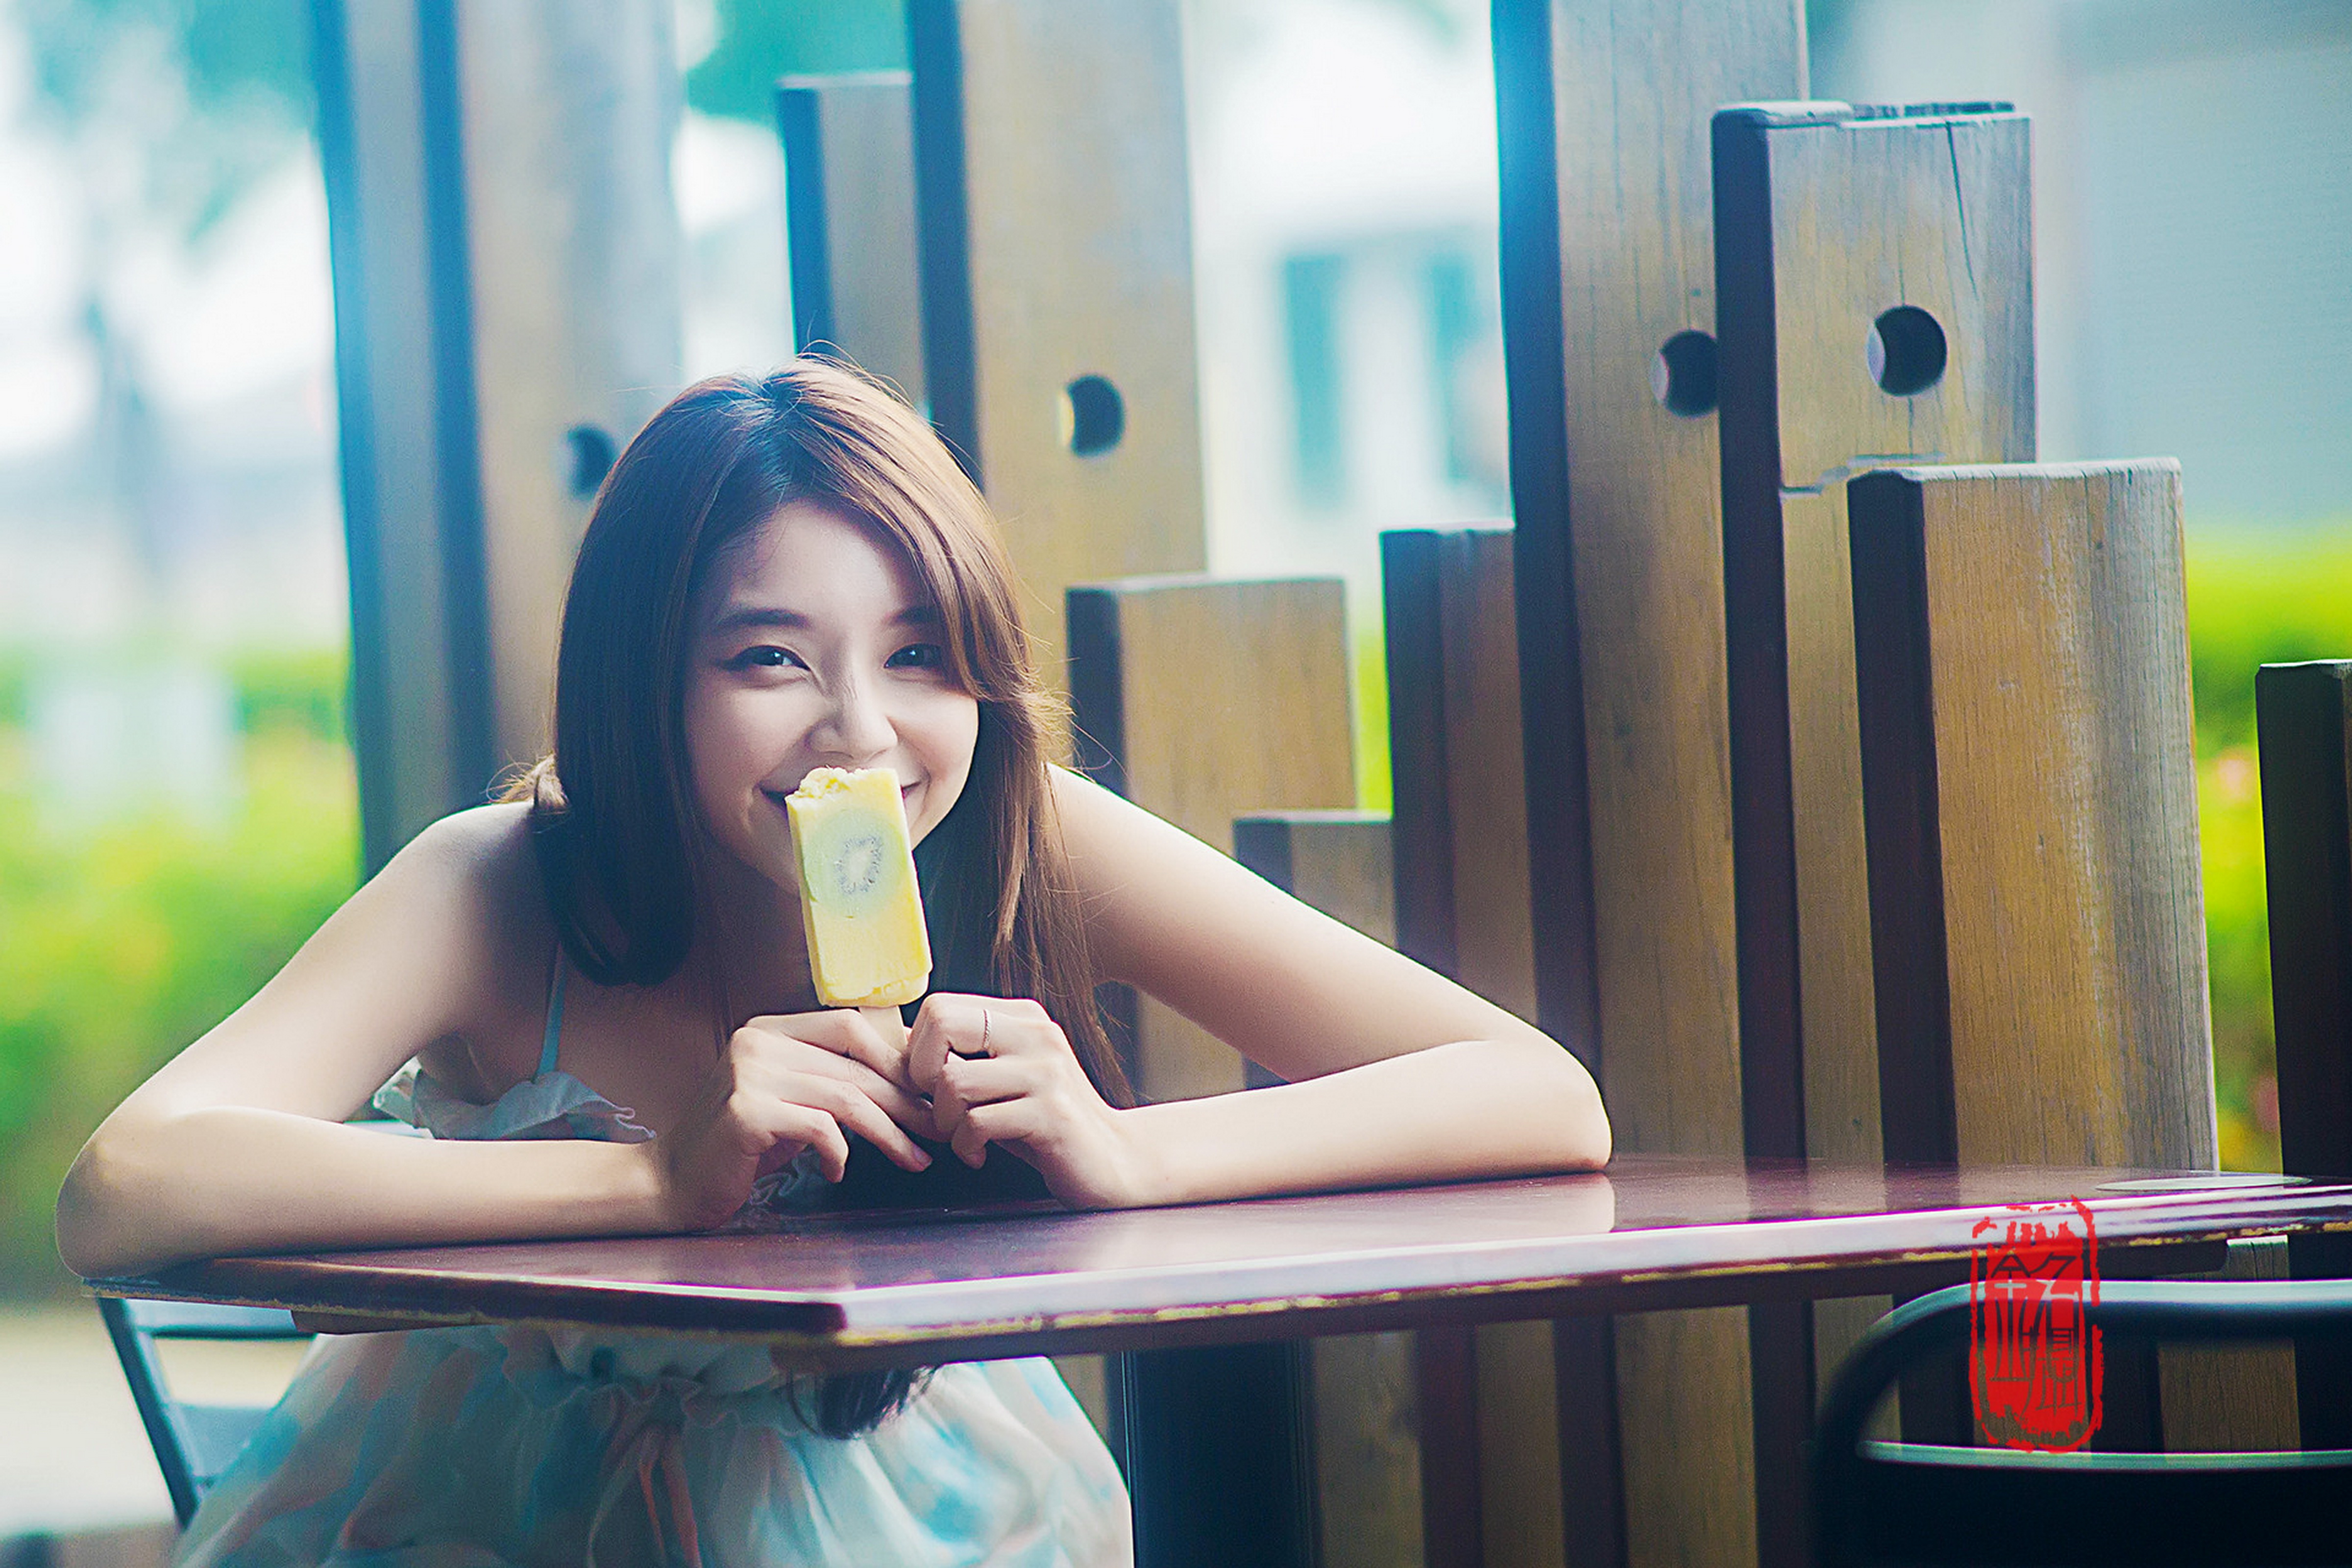
women, lady, model, person, photography, wallpaper, asian, tableware, plate, serveware, fruit, cup, mug, kitchen utensil, coffee cup, Food craving, cucumber, gourd, and melon family